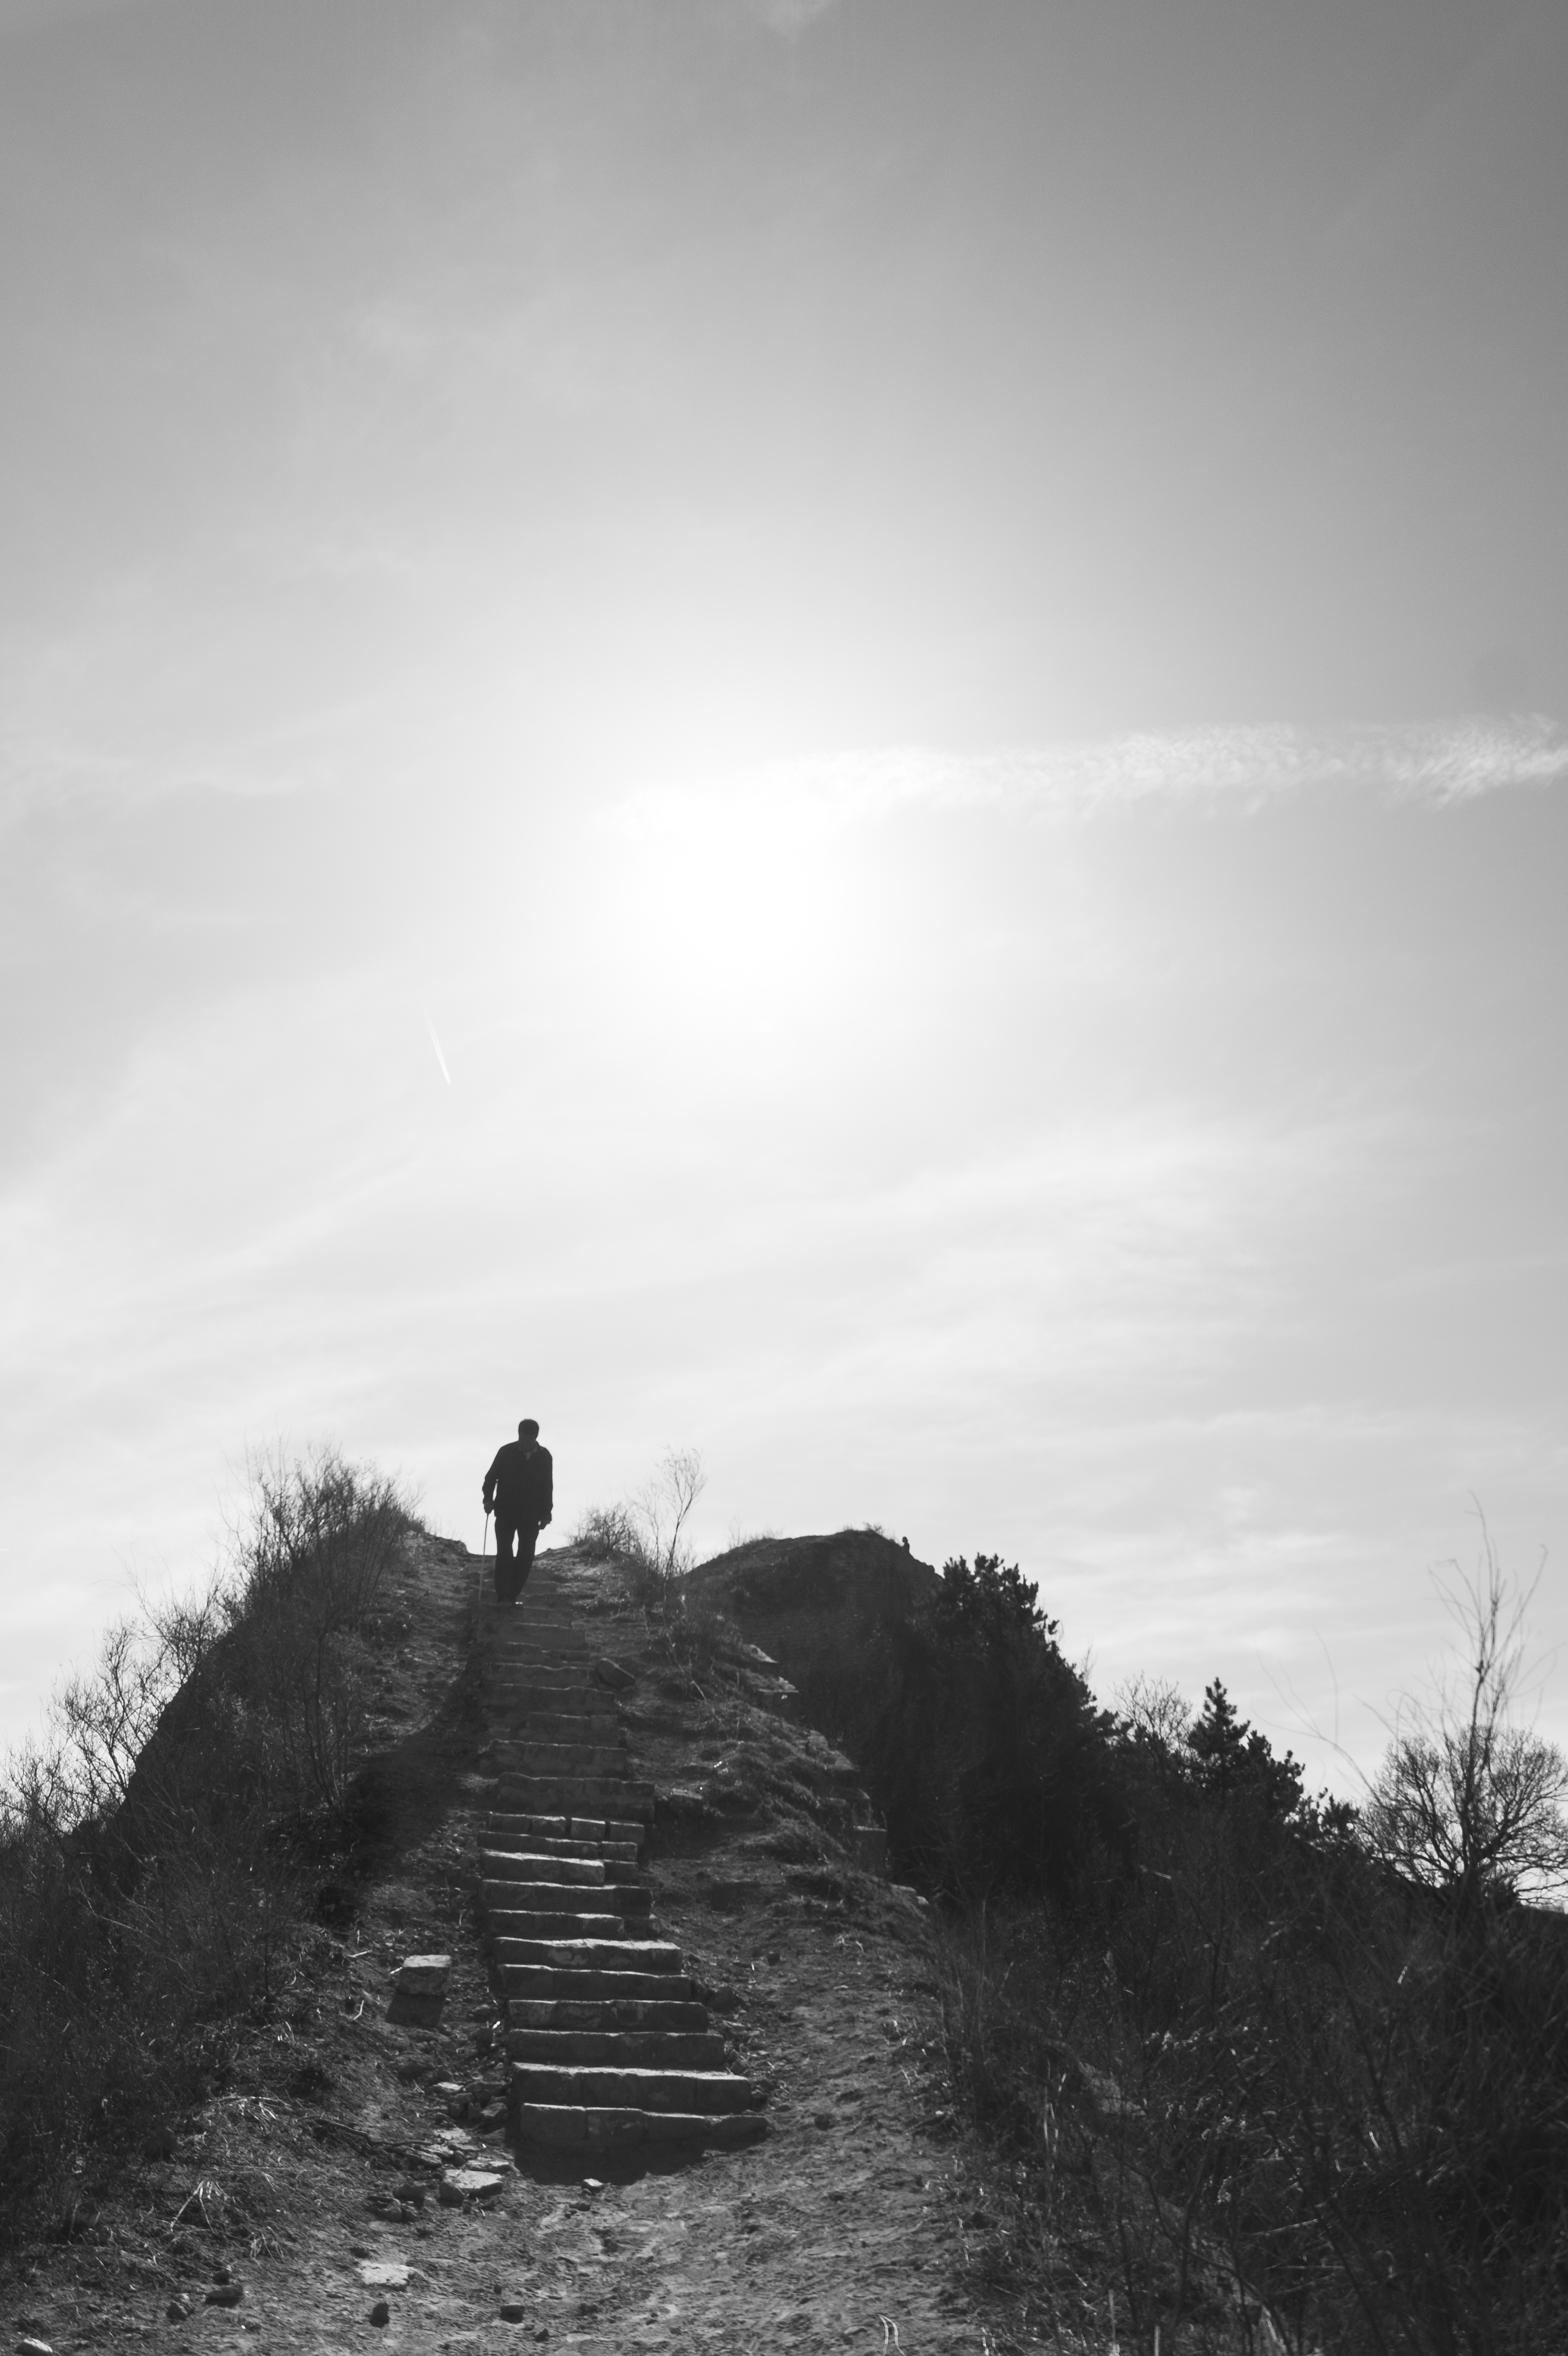
sea, rock, horizon, mountain, cloud, black and white, sky, white, sunlight, hill, walk, calm, darkness, black, monochrome, china, sonystreetphotographer, greatwall, gubeikou, monochrome photography, atmospheric phenomenon